Marching fire

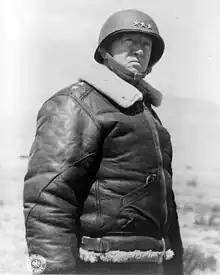
General George S. Patton in 1943

Marching fire, also known as walking fire, is a military tactic—a form of suppressive fire used during an infantry assault or combined arms assault. Advancing units fire their weapons without stopping to aim, in an attempt to pin down enemy defenders. Marching fire usually ends with an infantry charge to engage the enemy in close combat. The tactic requires ample ammunition and rapid-fire weapons. It differs from fire and movement in that the attacking force advances in unison rather than leapfrogging forward in alternating groups.